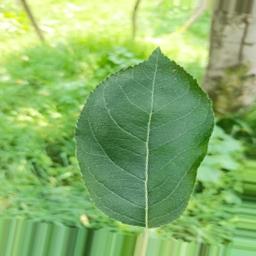
Label: Healthy